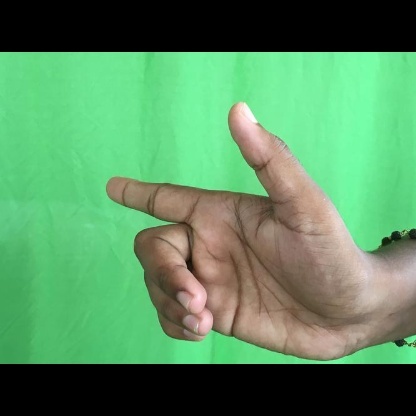
Mudra: Chandrakala